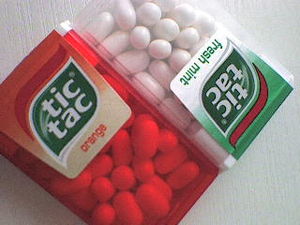
Tic Tac
Tic Tac Orange og Fresh Mint
Tic Tac er et varemærke for en type små, hårde pastiller fremstillet af Ferrero siden 1969.